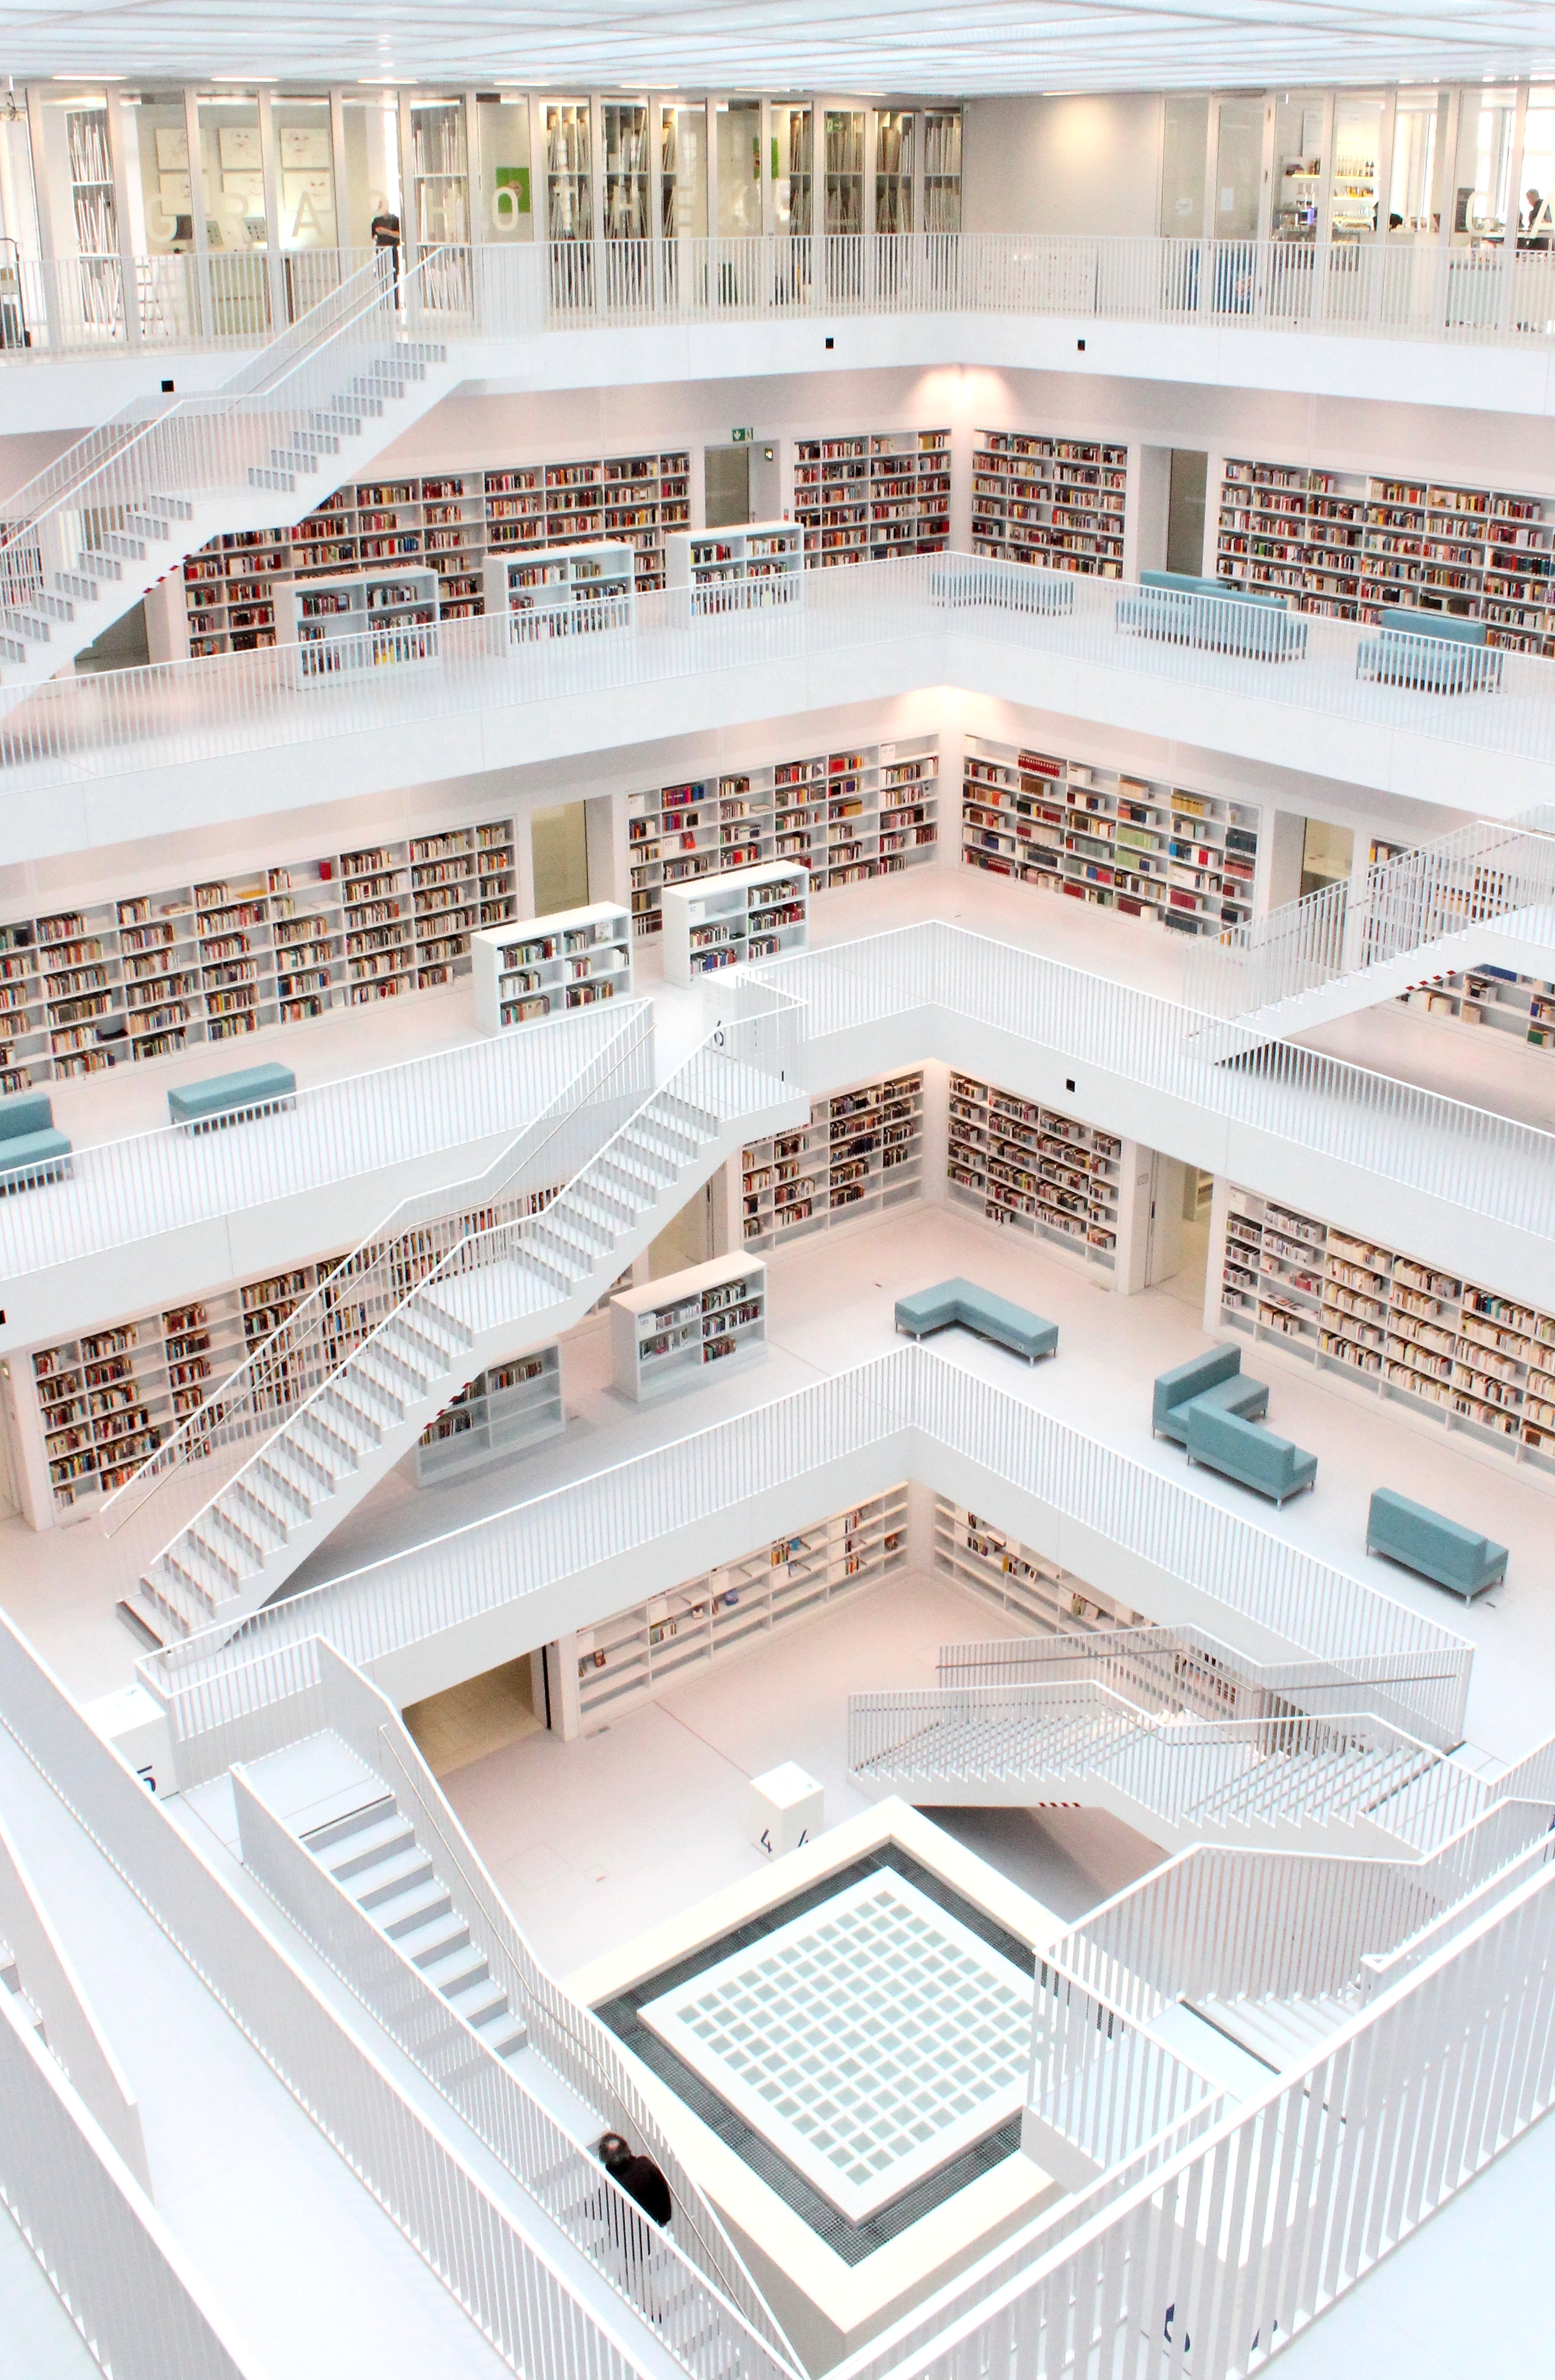
architecture, ceiling, modern, interior design, study, library, learn, stuttgart, know, scale model